Claire Martin (gymnast)

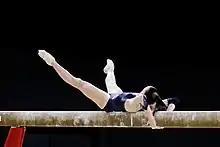
Martin on the balance beam at the 2015 European Championships.

Martin finished second on the balance beam and the floor exercise and fifth in the all-around at the French Championships in Rouen. At the Doha World Cup, she finished eighth on the floor exercise. She was selected for the European Championships in Montpellier where she finished thirteenth in the all-around and won the bronze medal on the balance beam behind Andreea Munteanu and Becky Downie. She then competed at two friendly meets- first against Romania where the French team finished second and then against Spain which France won. She was then selected to compete at the World Championships in Glasgow alongside Marine Brevet, Loan His, Anne Kuhm, Valentine Pikul, and Louise Vanhille, and they placed tenth. She finished her season at the Élite Gym Massilia where she finished sixth on the balance beam.